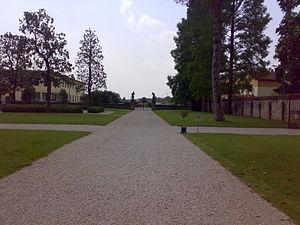
La villa Caldogno est une villa veneta attribuée à Andrea Palladio sise dans la commune de Caldogno, à proximité de son centre, dans la province de Vicence et la région Vénétie, en Italie.